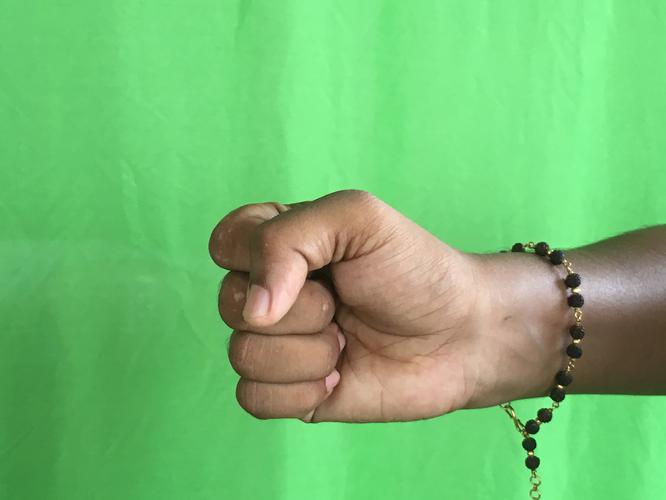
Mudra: Mushti
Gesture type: single_hand